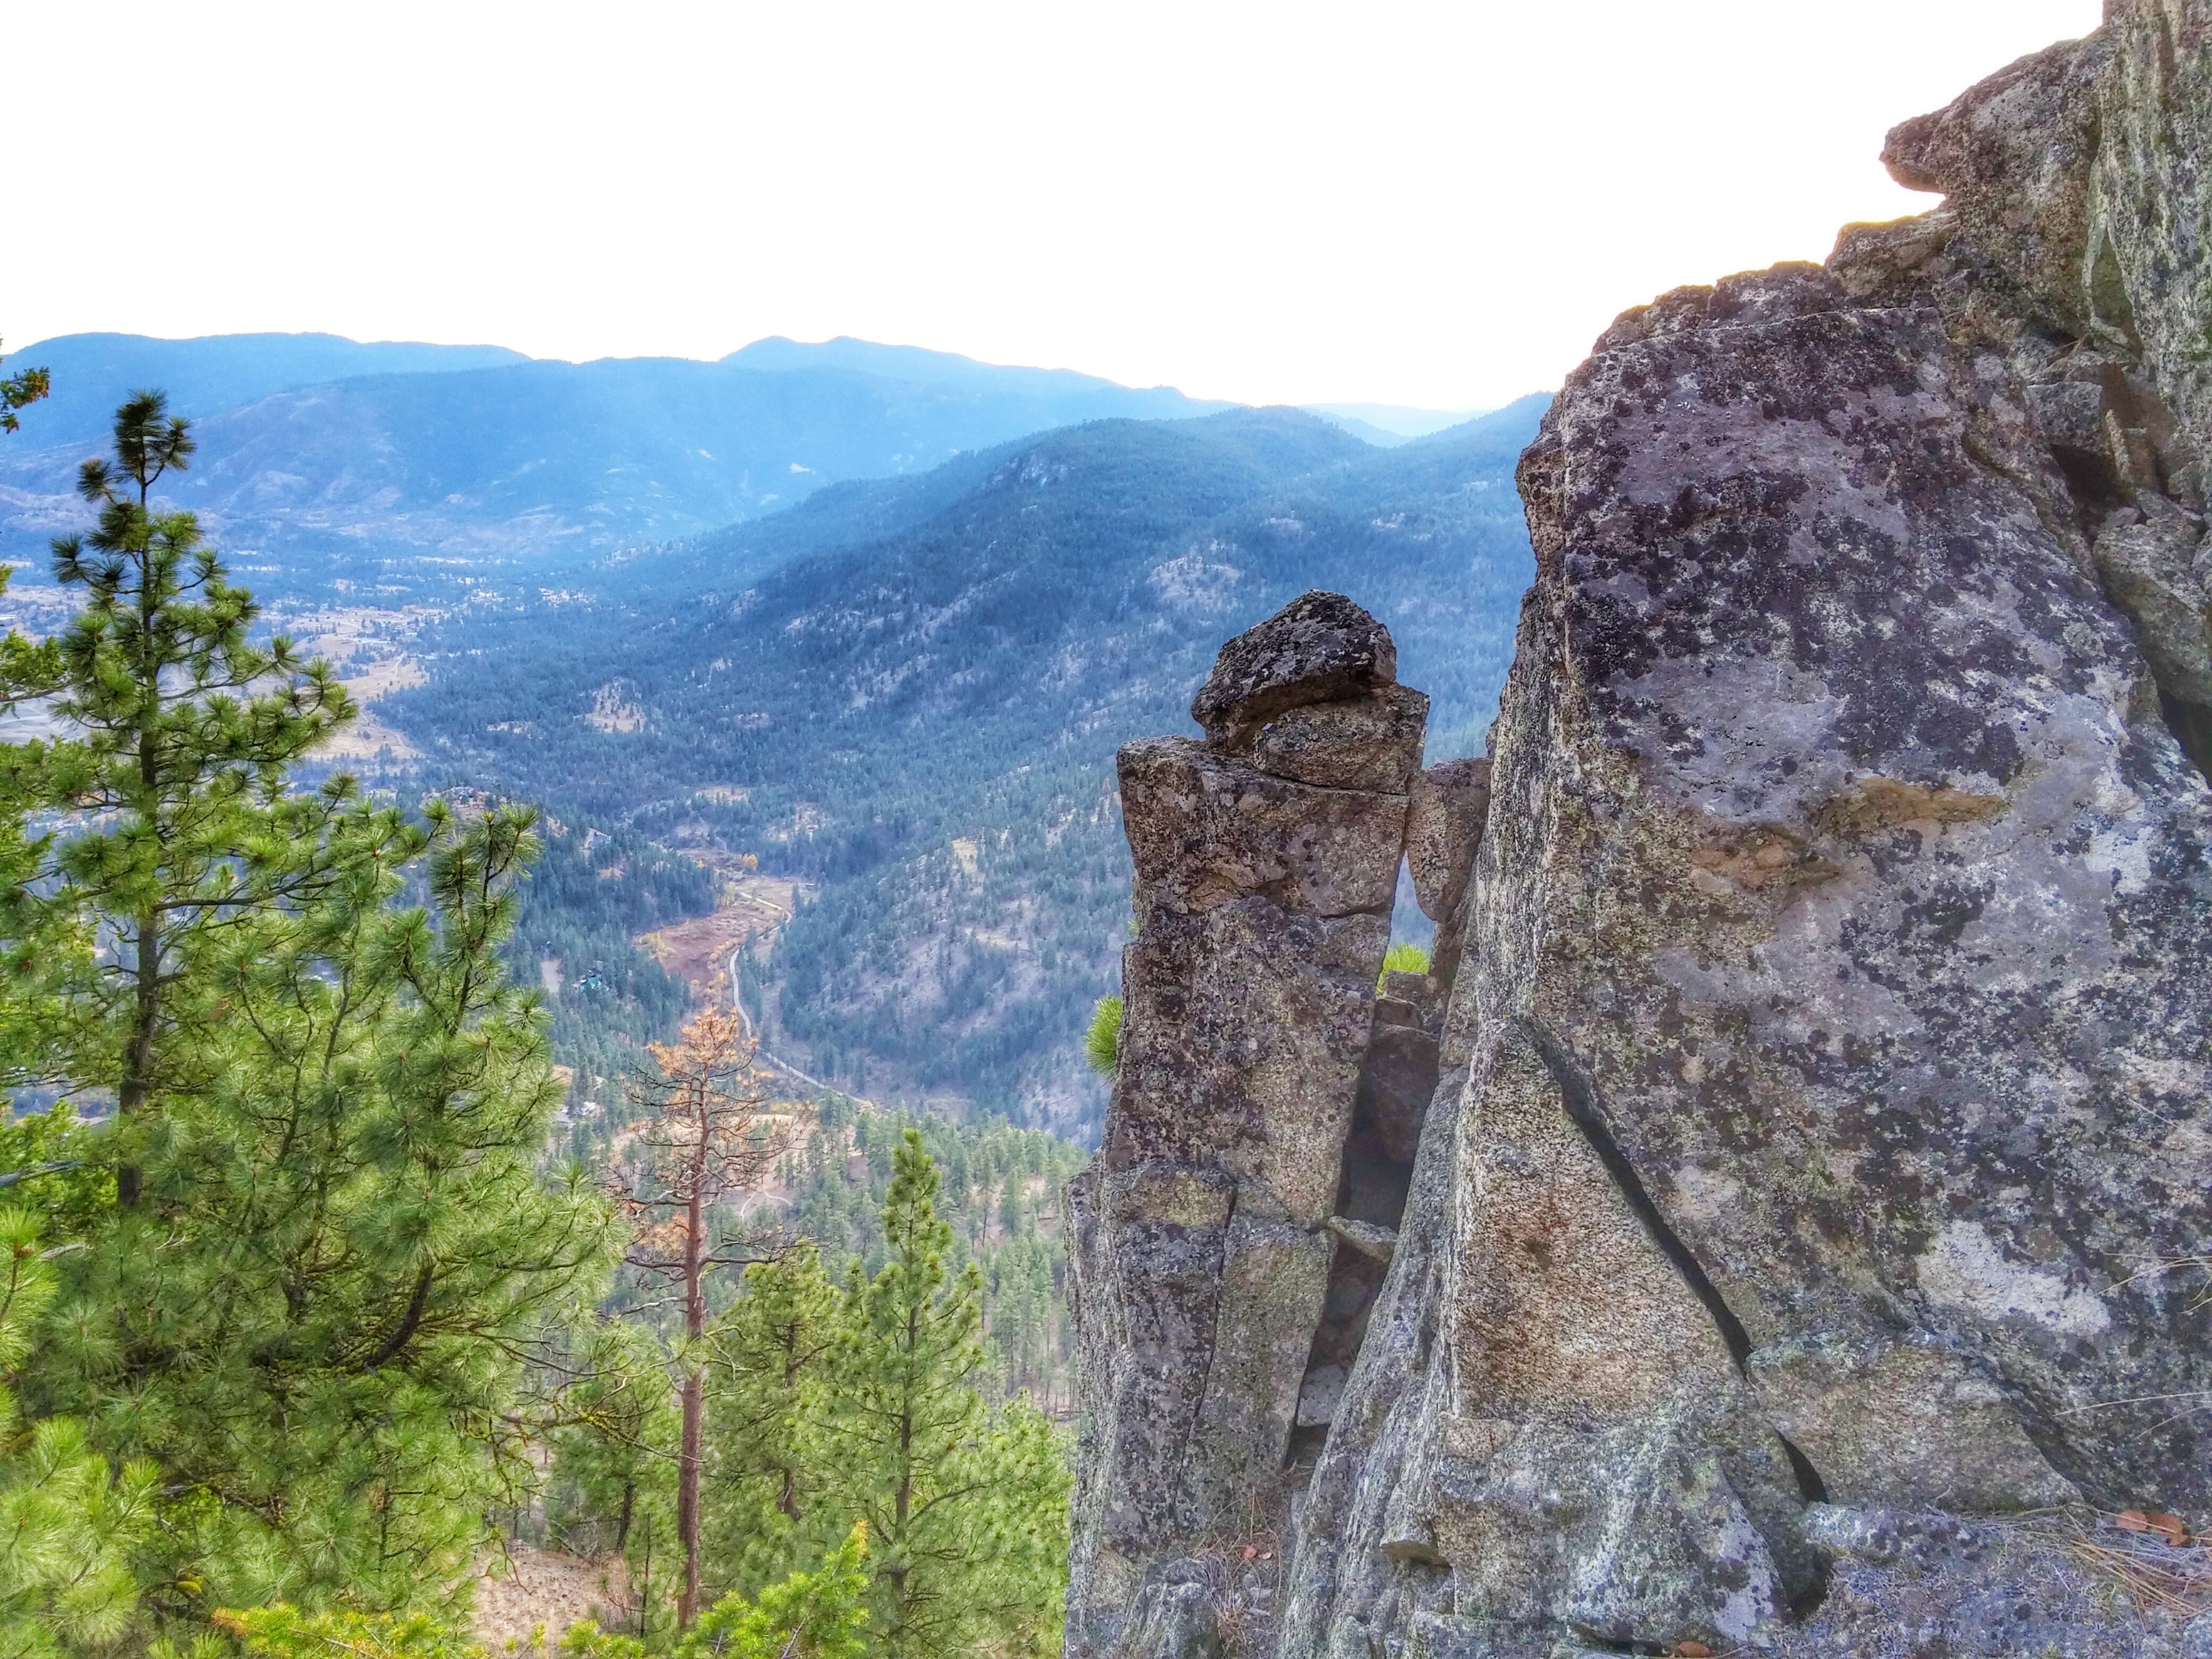
landscape, nature, rock, wilderness, mountain, trail, adventure, view, valley, mountain range, formation, cliff, pine, hike, climbing, freedom, extreme, terrain, mountain top, national park, ridge, motivation, outdoors, geology, ravine, plateau, landform, mountainous landforms